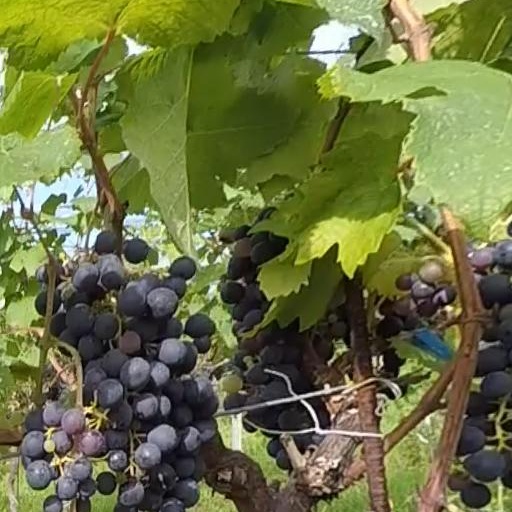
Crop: grape